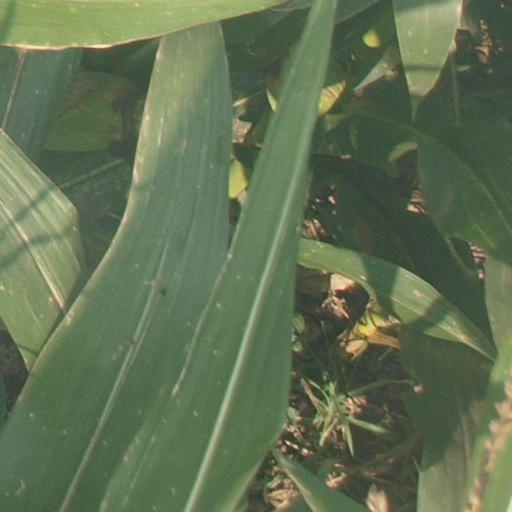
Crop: maize; corn